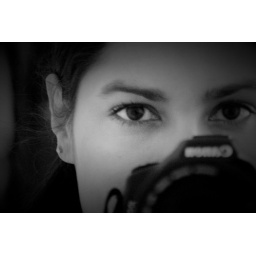
still stuck in the house. this is a self portrait taken in my bedroom mirror